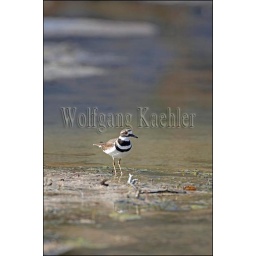
Usa, texas, hill country near hunt, killdeer along river